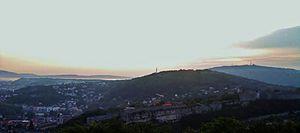
Colline de Bregille à Besançon (Doubs, France).
Le fort de Bregille, ou fort Bregille, est une fortification militaire située à 446 mètres d'altitude au sommet de la colline de Bregille, à Besançon. Construit de 1820 à 1832, ce fort occupe un site stratégique du quartier de Bregille surplombant et protégeant, avec le fort Beauregard, la vieille ville de Besançon auparavant vulnérable. Il remplace un ouvrage militaire en terre établi à la fin du XVIIIᵉ siècle, et jugé obsolète notamment à cause de sa prise par l'ennemi en 1814.
Le funiculaire de Beauregard-Bregille, appelé communément funiculaire de Bregille, est un funiculaire et une ligne de tramway situé à Besançon dans le département français du Doubs. Imaginée dès 1899 par Émile Picard, la ligne reliait le bas et le haut de la colline de Bregille pour que les curistes de Besançon-les-Bains puissent accéder facilement aux bois et espaces verts de la ville ; cependant le funiculaire ne fut opérationnel qu'à partir de 1912, alors que le thermalisme est en déclin. La ligne fonctionnera jusqu'en 1987 malgré de nombreux problèmes financiers survenus au fil de son histoire, mais un dysfonctionnement technique viendra mettre un terme à l'activité du funiculaire. Cette ligne, inscrite à l'Inventaire des Monuments historiques depuis le 27 janvier 2011, fait actuellement l'objet d'un projet de réhabilitation, mené par une association en partenariat avec la Ville de Besançon.
Le mont de Brégille est une colline du massif du Jura, culminant à 447 m d'altitude ce qui en fait le quatrième plus haute colline de la ville de Besançon, après celle de Planoise, de la Chapelle des Buis et de Rosemont. Située en totalité sur la commune, bordée par la rivière du Doubs, la colline comprend une vaste zone forestière qui l'englobe presque entièrement, ainsi que plusieurs secteurs d'habitations formant le quartier historique de Bregille. Sa situation géographique fait que Bregille a été pendant longtemps un domaine viticole notamment grâce à son ensoleillement qui a fait prospérer la culture en terrasses, mais aussi un site stratégique militaire de par sa domination sur la ville et sur la citadelle de Vauban. Aujourd'hui le mont de Bregille est un site péri-urbain, apprécié des randonneurs et des habitants pour son cadre naturel préservé et quasiment à l'état sauvage.
Le fort Beauregard est une fortification bisontine construite de 1791 à 1870. Érigé au sommet d'une butte secondaire du mont de Brégille connue sous les noms de Mandelier, puis Beauregard, il avait une importance stratégique, notamment depuis le siège de Besançon, en 1674, qui opposa le Royaume de France aux Provinces-Unies et à la monarchie catholique. Un ouvrage fut construit à la fin du XVIIIᵉ siècle, mais il fallut attendre 1814 et les événements de la Campagne de France pour que les stratèges militaires, le général Marulaz en tête, prennent réellement en main l'édification d'un véritable fort. Dès sa construction, le bâtiment avait la particularité d'intégrer un système polygonal, ce qui pour l'époque faisait de lui le premier, ou l'un de premiers, de ce type en France. Sa principale mission était l'appui du fort de Bregille, alors magasin central de la ville, et la défense des lignes est du centre historique de Besançon.